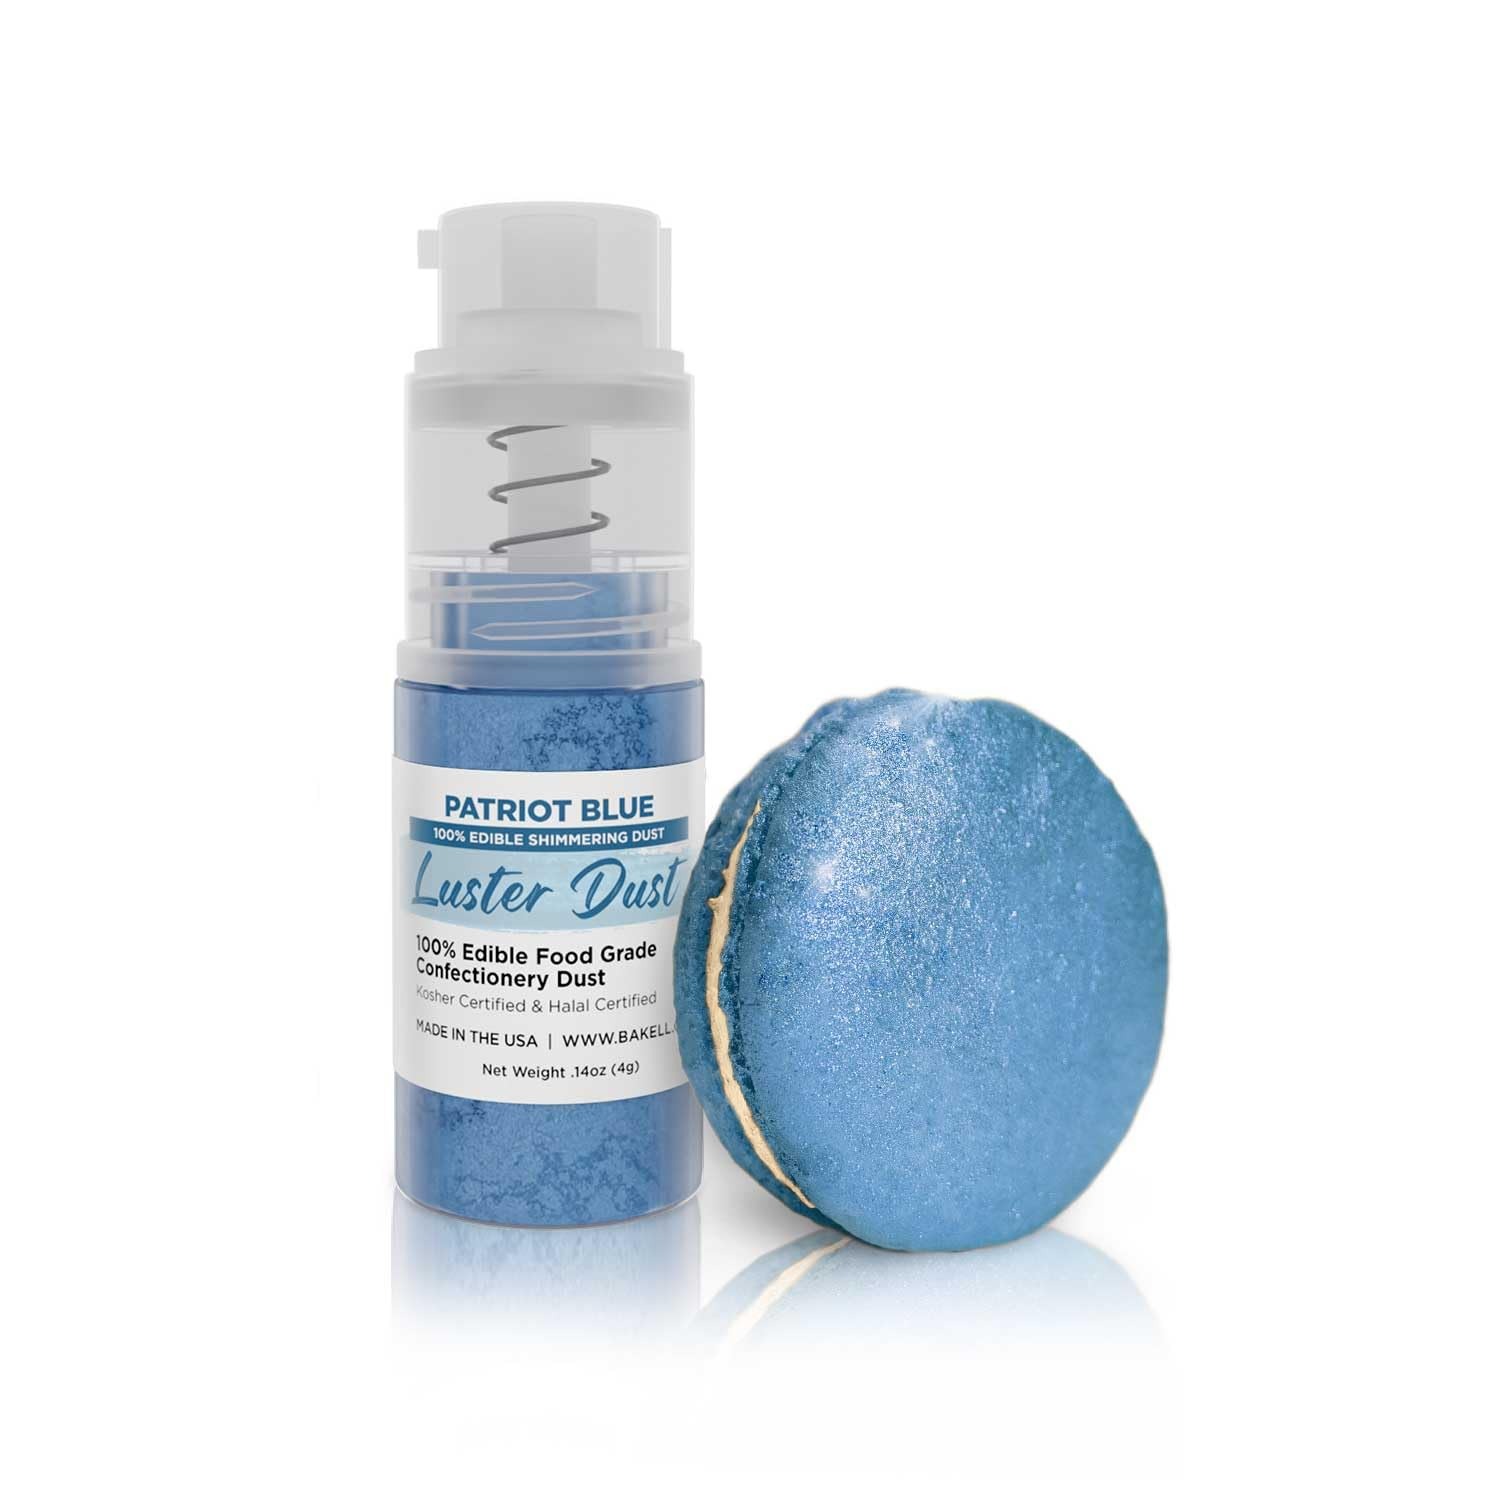
Item Name: Luster Dust - Patriot Blue (4g 1x Pump) | Edible Vegan Dust & Paint for Cake Decorating, Ice Cream, Desserts, Cocktails and Beverages by Bakell
Bullet Point 1: 💕 Dual Use: When you buy Bakell's Luster Dust, you're getting two products for the price of one! Luster Dust can be used as both a cake decorating dust and a beverage garnish! Add it to your favorite cocktail or soft drink to create a silky, shimmering effect that swirls your beverage to life!
Bullet Point 2: 👀 Captivating Hues: Our Luster Dusts come in over 40 colors, ensuring a captivating tone for cakes and vegan paint applications for any occasion.
Bullet Point 3: 🛡️ Bakell prioritizes your health by carefully selecting the highest quality ingredients, to create the safest and best product on the market.
Bullet Point 4: 🎉 Perfect for parties, holidays, birthdays, weddings, graduations, cocktails, mocktails, beer, garnishes, juice, teas, lemonade, coffee, & more!
Bullet Point 5: 🌿 We are the only edible glitter company whose products are made in the USA at SQF III, GMP, Halal, & Kosher certified facilities, & are nut free, gluten free, & vegan.
Bullet Point 6: 🎯 The Mini Pump: The convenient pump design provides ease and precision, ensuring an even distribution of luster for your treats and drinks.
Product Description: Enhance your confections with Patriot Blue Luster Dust. This edible powder is meticulously crafted to add captivating hues to a wide range of treats, while the convenient mini pump design ensures convenient and precise application. But that’s not all—this versatile luster dust doubles as an edible beverage garnish, creating a silky, shimmering swirl when added, making it perfect for cocktails, mocktails, and other beverages. Imagine the sparkle as it swirls in your favorite drinks, adding a magical touch to any occasion. Whether you're a professional pastry chef, a mixologist, a passionate baker, or someone who loves decorating cakes and drinks, this luster dust offers a seamless way to add an elegant and visually appealing touch to your delightful treats and beverages.
Value: 1.0
Unit: Count

Price: 9.88